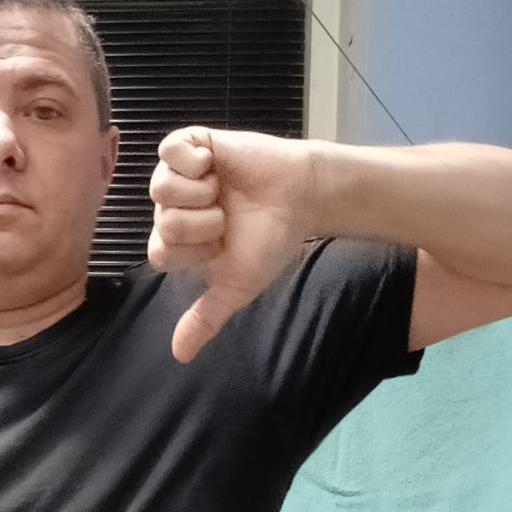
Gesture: dislike